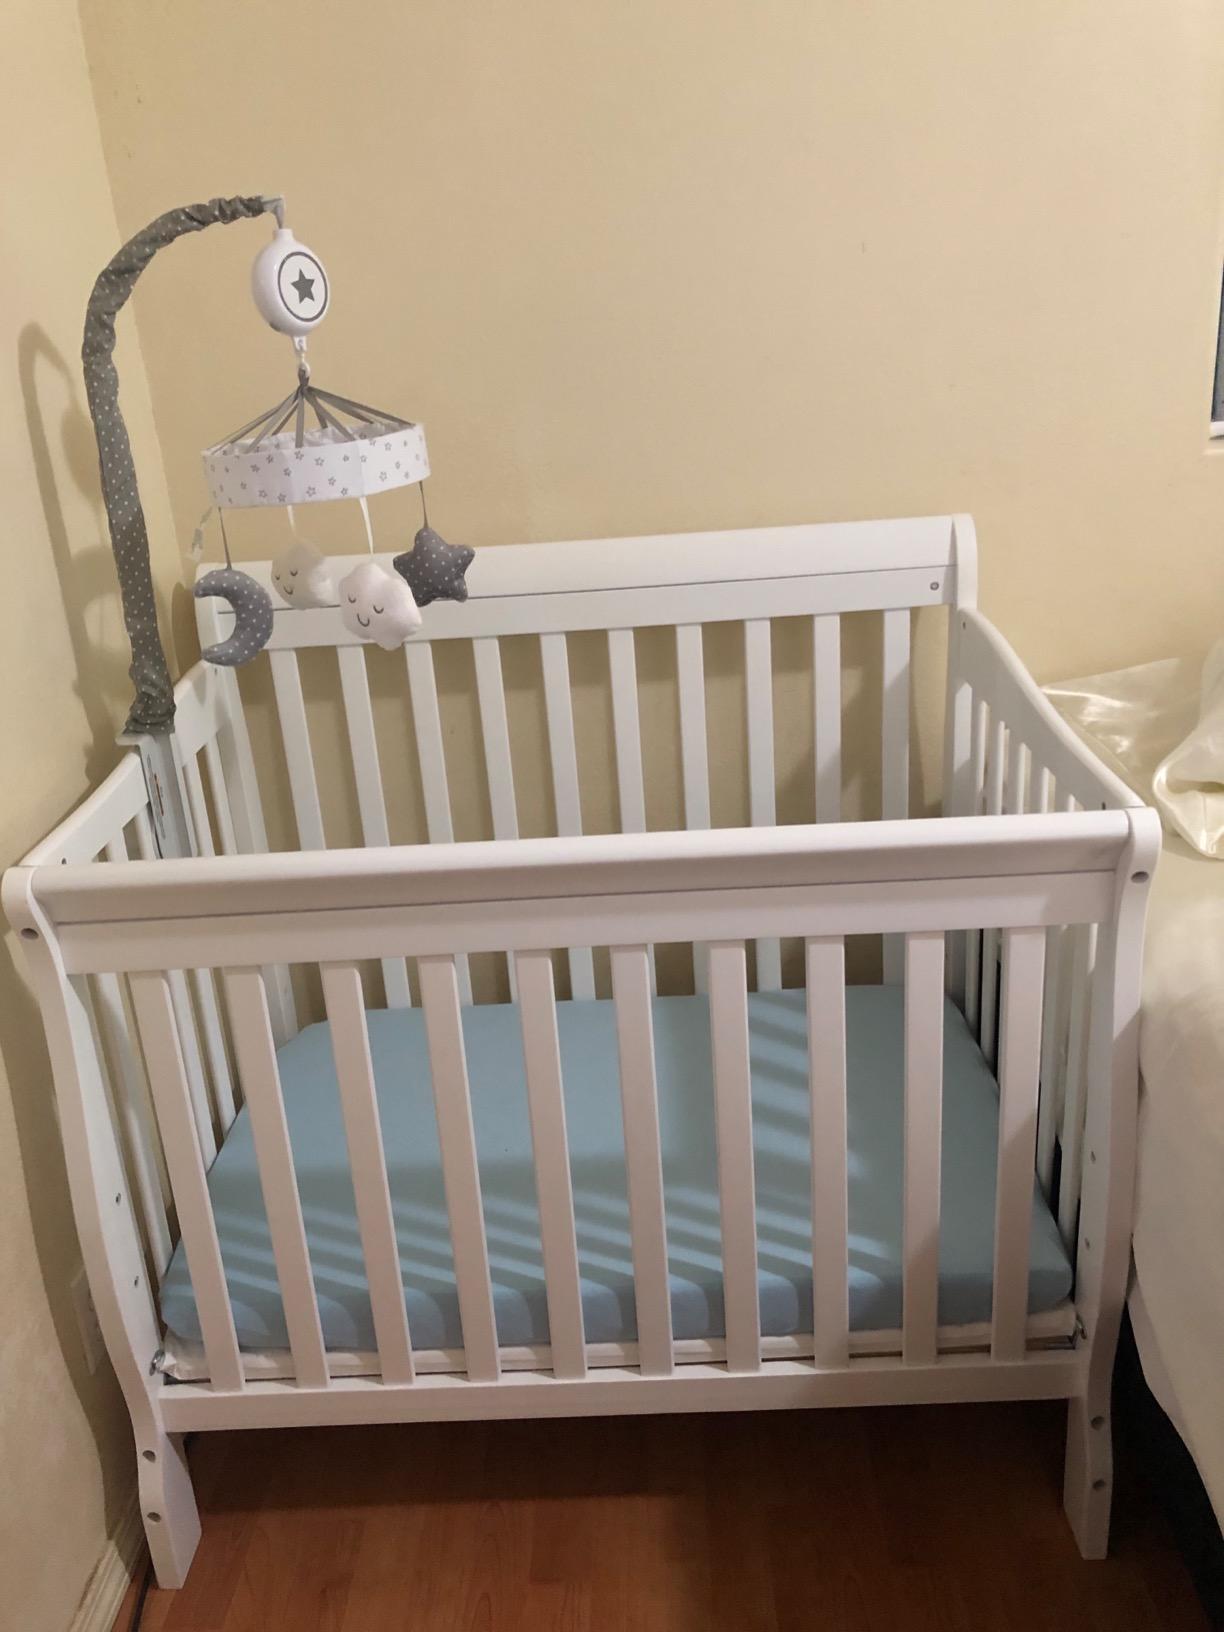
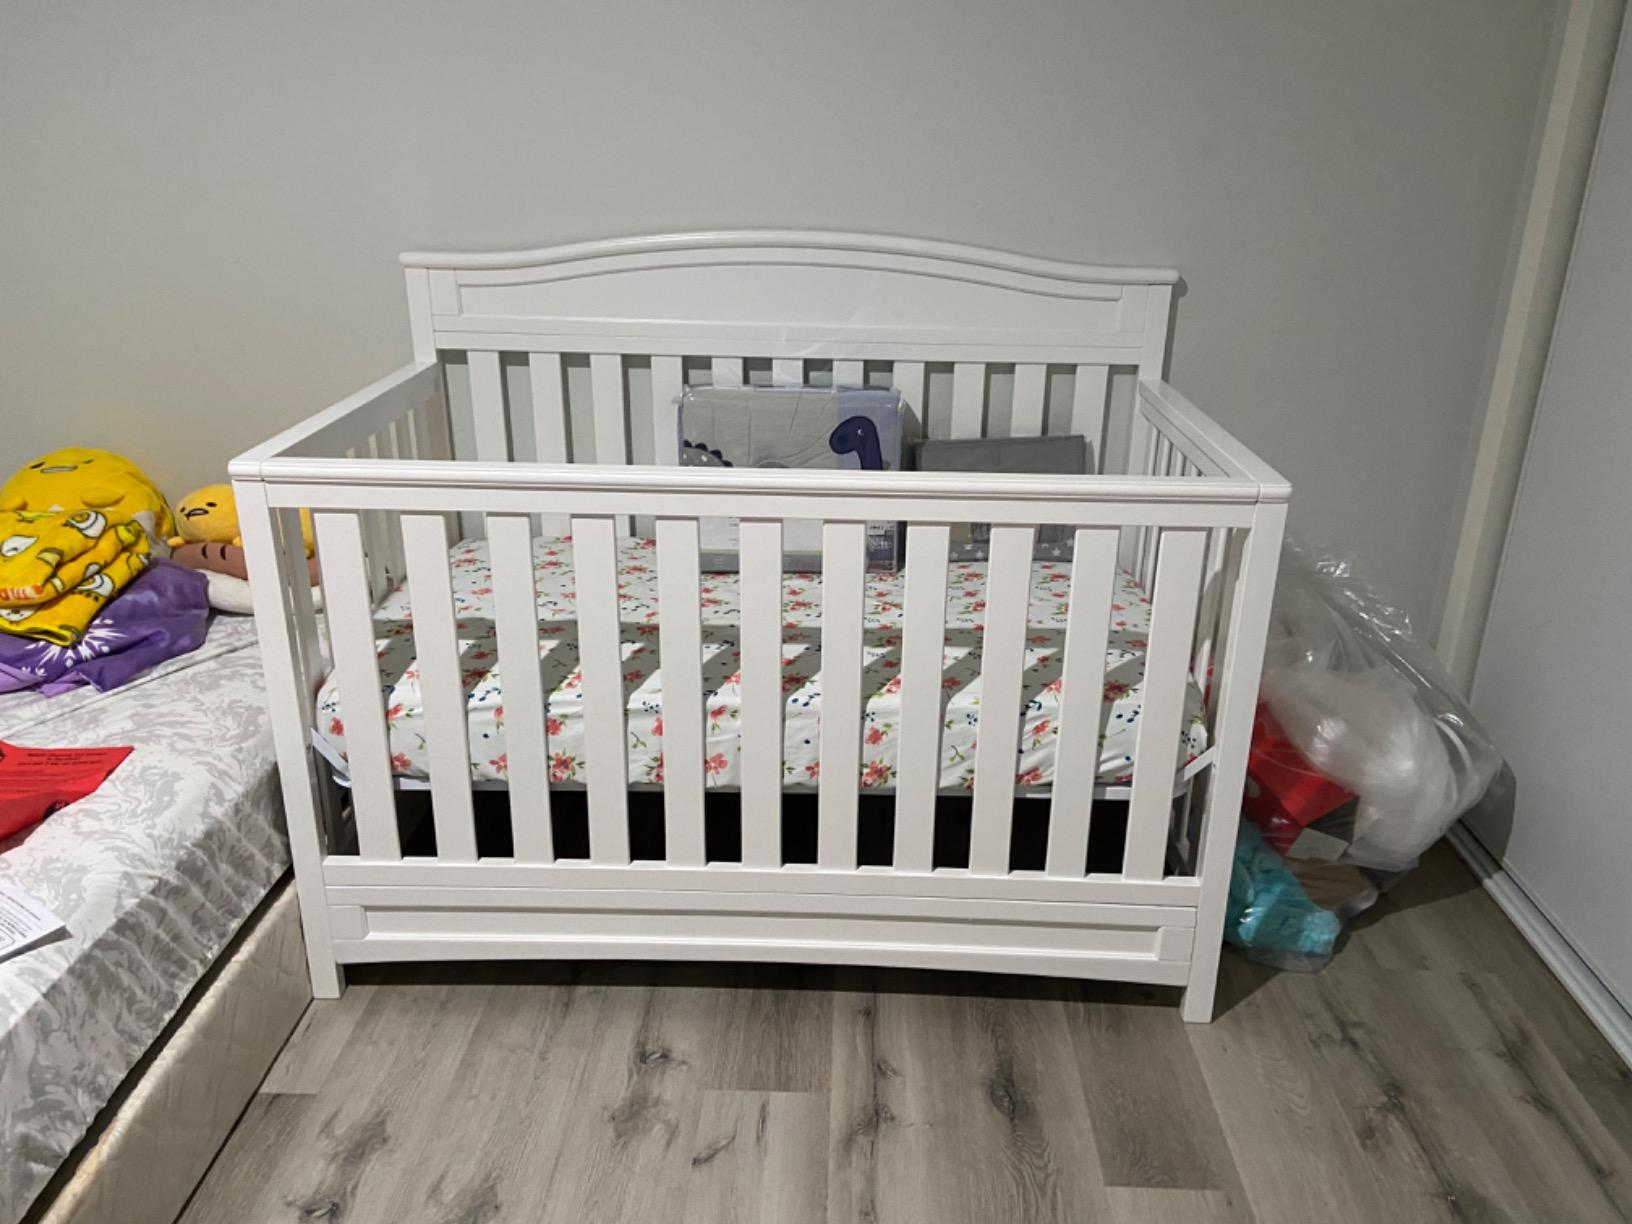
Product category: products_crib
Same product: no